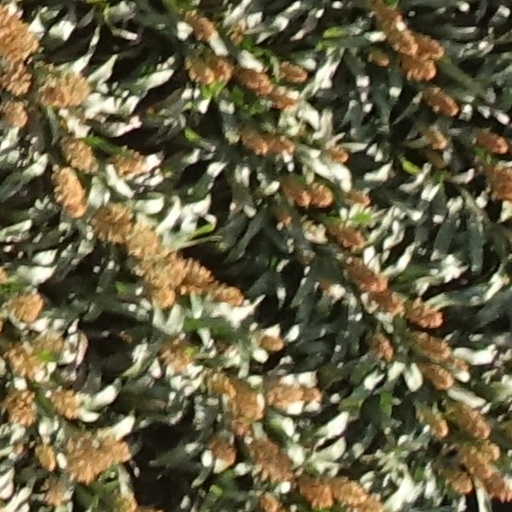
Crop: sorghum